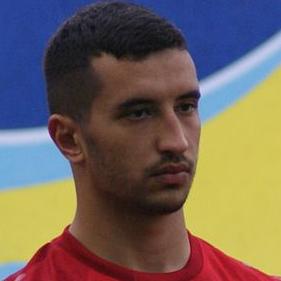
Age: 17